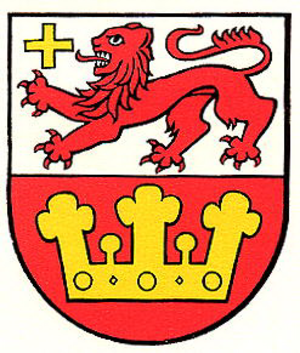
Schänis est une commune suisse du canton de Saint-Gall, située dans la circonscription électorale de See-Gaster.